Head shaving

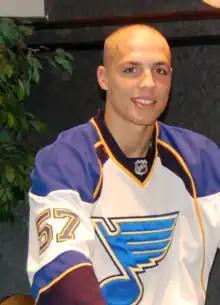
Hockey player David Perron with a shaved head by choice

In many cultures throughout history, cutting or shaving the hair on men has been seen as a sign of subordination. In ancient Greece and much of Babylon, long hair was a symbol of economic and social power, while a shaved head was the sign of a slave. This was a way of the slave-owner establishing the slave's body as their property by literally removing a part of their personhood and individuality.